Derek Warwick

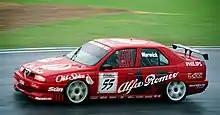
Warwick driving for Alfa Romeo at Brands Hatch during the 1995 British Touring Car Championship season.

In 1992 Warwick tested an IndyCar Lola T92/00 for Hall/VDS Racing for 2 days at Mid-Ohio in the off-season, to assess a possible move to CART for 1993. Ultimately he did not and instead returned to Formula 1.